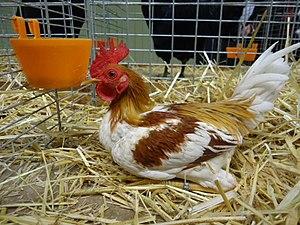
Coq combattant
Le Combattant anglais moderne est une race de poule domestique.